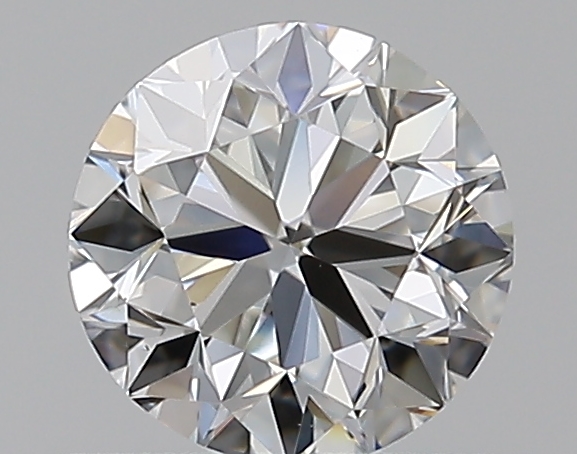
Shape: round
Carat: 0.5
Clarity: VS1
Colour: H
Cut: VG
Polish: EX
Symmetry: VG
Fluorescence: N
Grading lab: GIA
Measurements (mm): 4.91 x 4.97 x 3.18